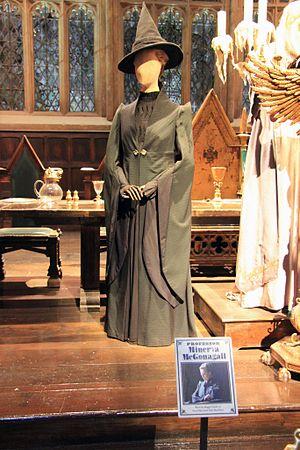
Minerva McGonagall est un personnage fictif créé par la romancière britannique J. K. Rowling. Il apparaît principalement dans la série romanesque Harry Potter et dans ses adaptations cinématographiques, ainsi que dans la série de films Les Animaux fantastiques.